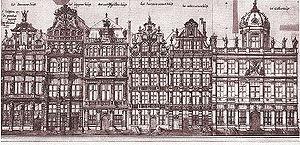
Le bombardement de la ville de Bruxelles par les troupes françaises du roi Louis XIV, les 13, 14 et 15 août 1695, et l’incendie qui en a résulté, est la catastrophe la plus destructrice que la ville ait eu à subir au cours de son histoire.
La « Maison du Sac » est une maison de style baroque située au numéro 4 de la Grand-Place de Bruxelles en Belgique, entre les maisons de la Brouette et de la Louve, sur le côté nord-ouest de la place.
La « Maison du Renard » est une maison de style baroque située au numéro 7 de la Grand-Place de Bruxelles en Belgique, entre la « Maison du Cornet » et la « Maison de la Tête d'Or », au début de la rue du même nom.